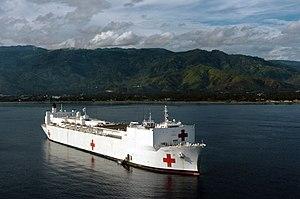
"Selon une première définition officielle par la Déclaration d'Alma-Ata conjointement produite en 1978 par l'Organisation mondiale de la santé et le F UNICEF, les soins de santé primaires sont une stratégie sanitaire fortement basée sur la prévention et mise en œuvre via la participation communautaire des populations, pour améliorer et mobiliser au mieux les personnes et moyens locaux disponibles, mais aussi pour favoriser la diffusion de connaissances et de comportements et attitudes de ""prévention"" au sein de la communauté, voire des communautés voisines, par essaimage.